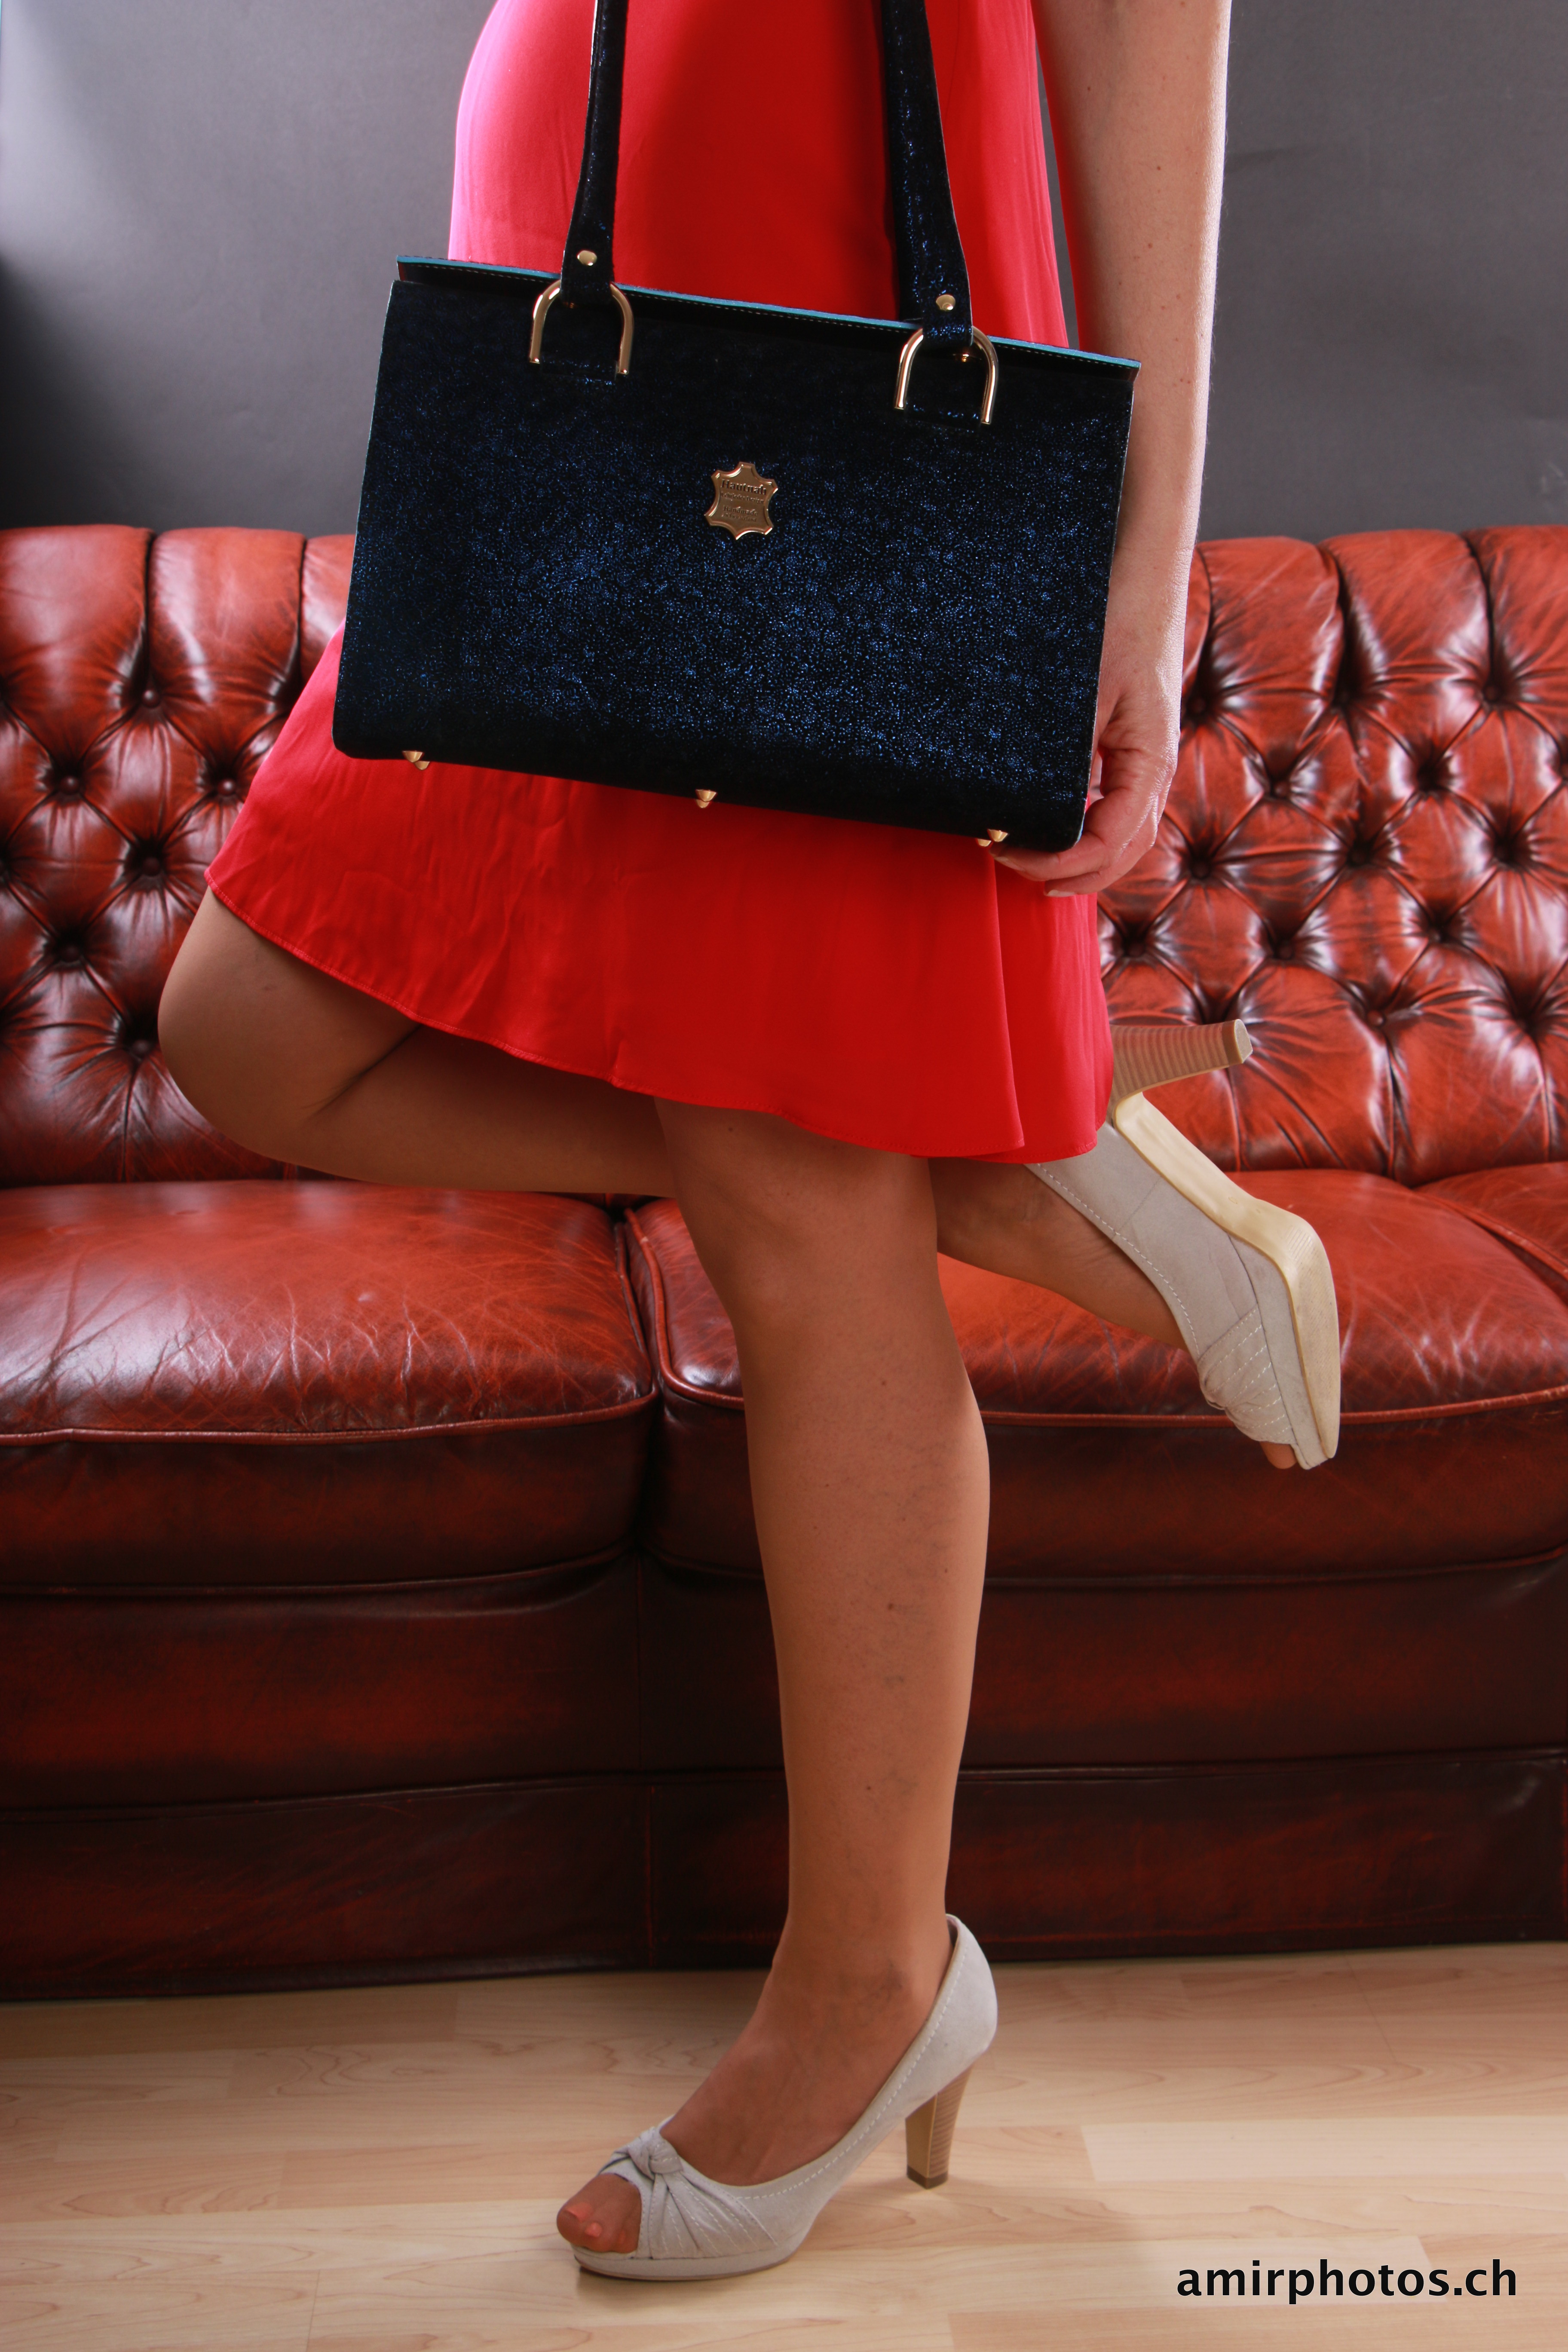
red, handbag, fashion model, lady, leg, fashion, girl, shoulder, human leg, bag, stocking, shoe, thigh, model, miniskirt